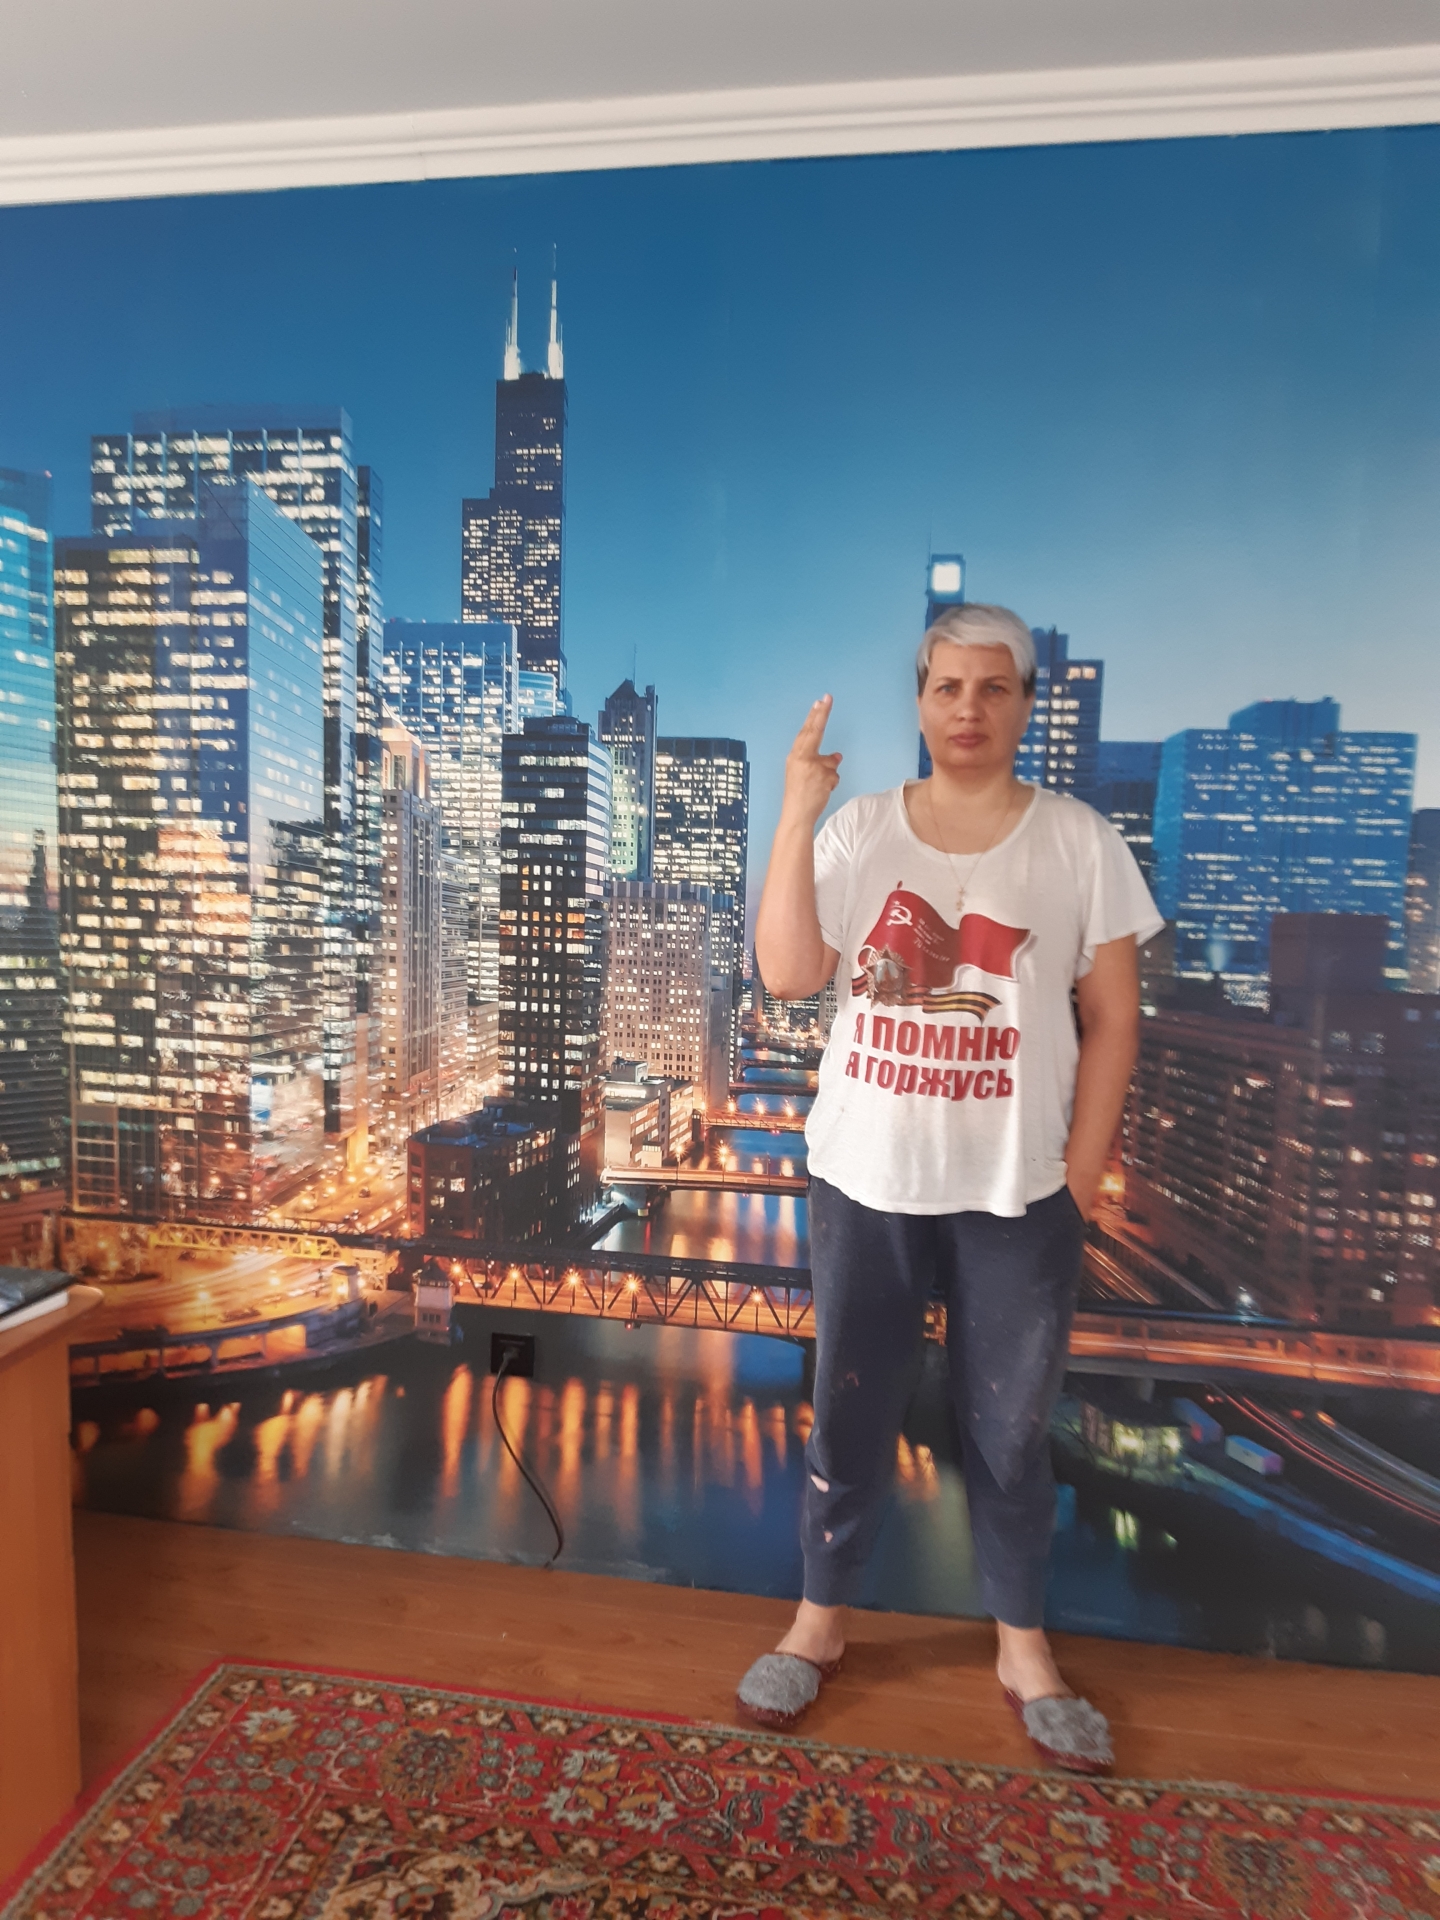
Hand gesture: two_up_inverted